Chinese sword

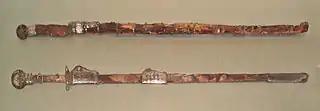
Sui dynasty swords

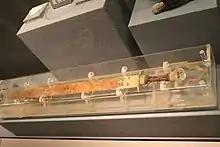
Jin dynasty (1115-1234) iron jian

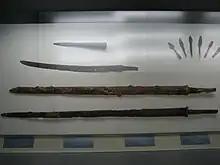
Chinese style jian from the Mongol Empire era

The jian was mentioned as one of the "Five Weapons" during the Han dynasty, the other four being dao, spear, halberd, and staff. Another version of the Five Weapons lists the bow and crossbow as one weapon, the jian and dao as one weapon, in addition to halberd, shield, and armour.